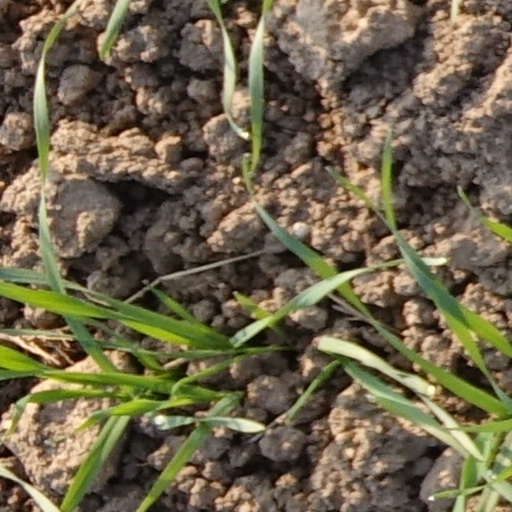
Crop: wheat